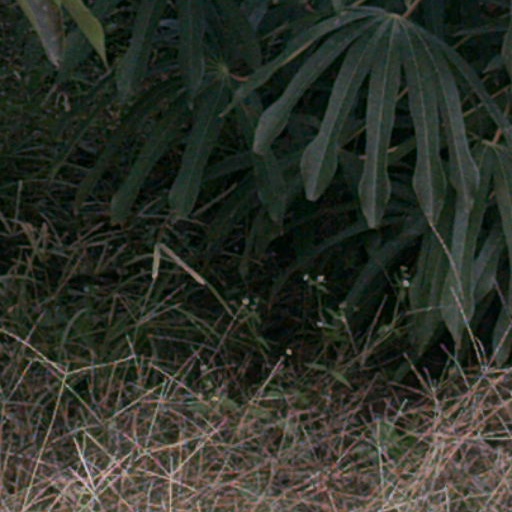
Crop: cassava